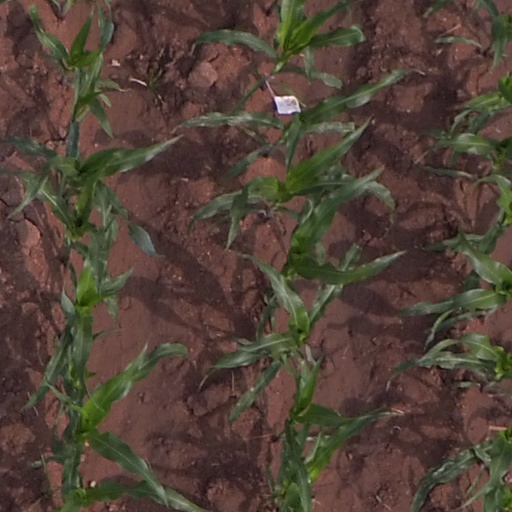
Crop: maize; corn